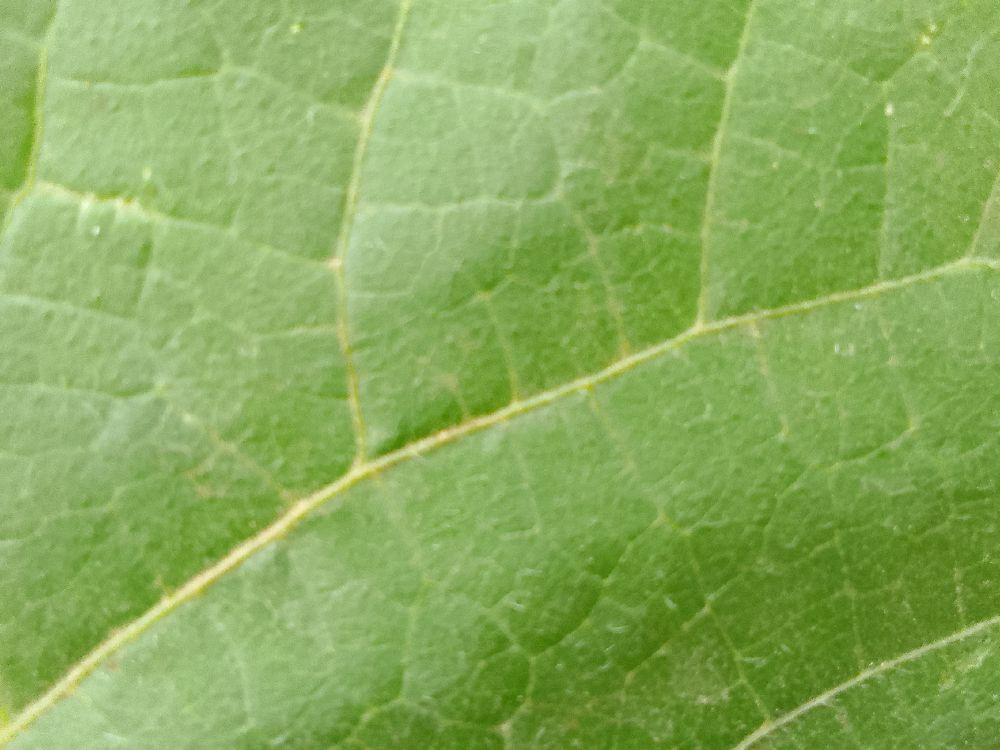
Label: healthy